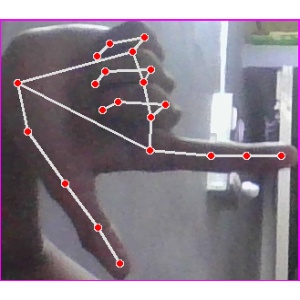
अक्षर: ख